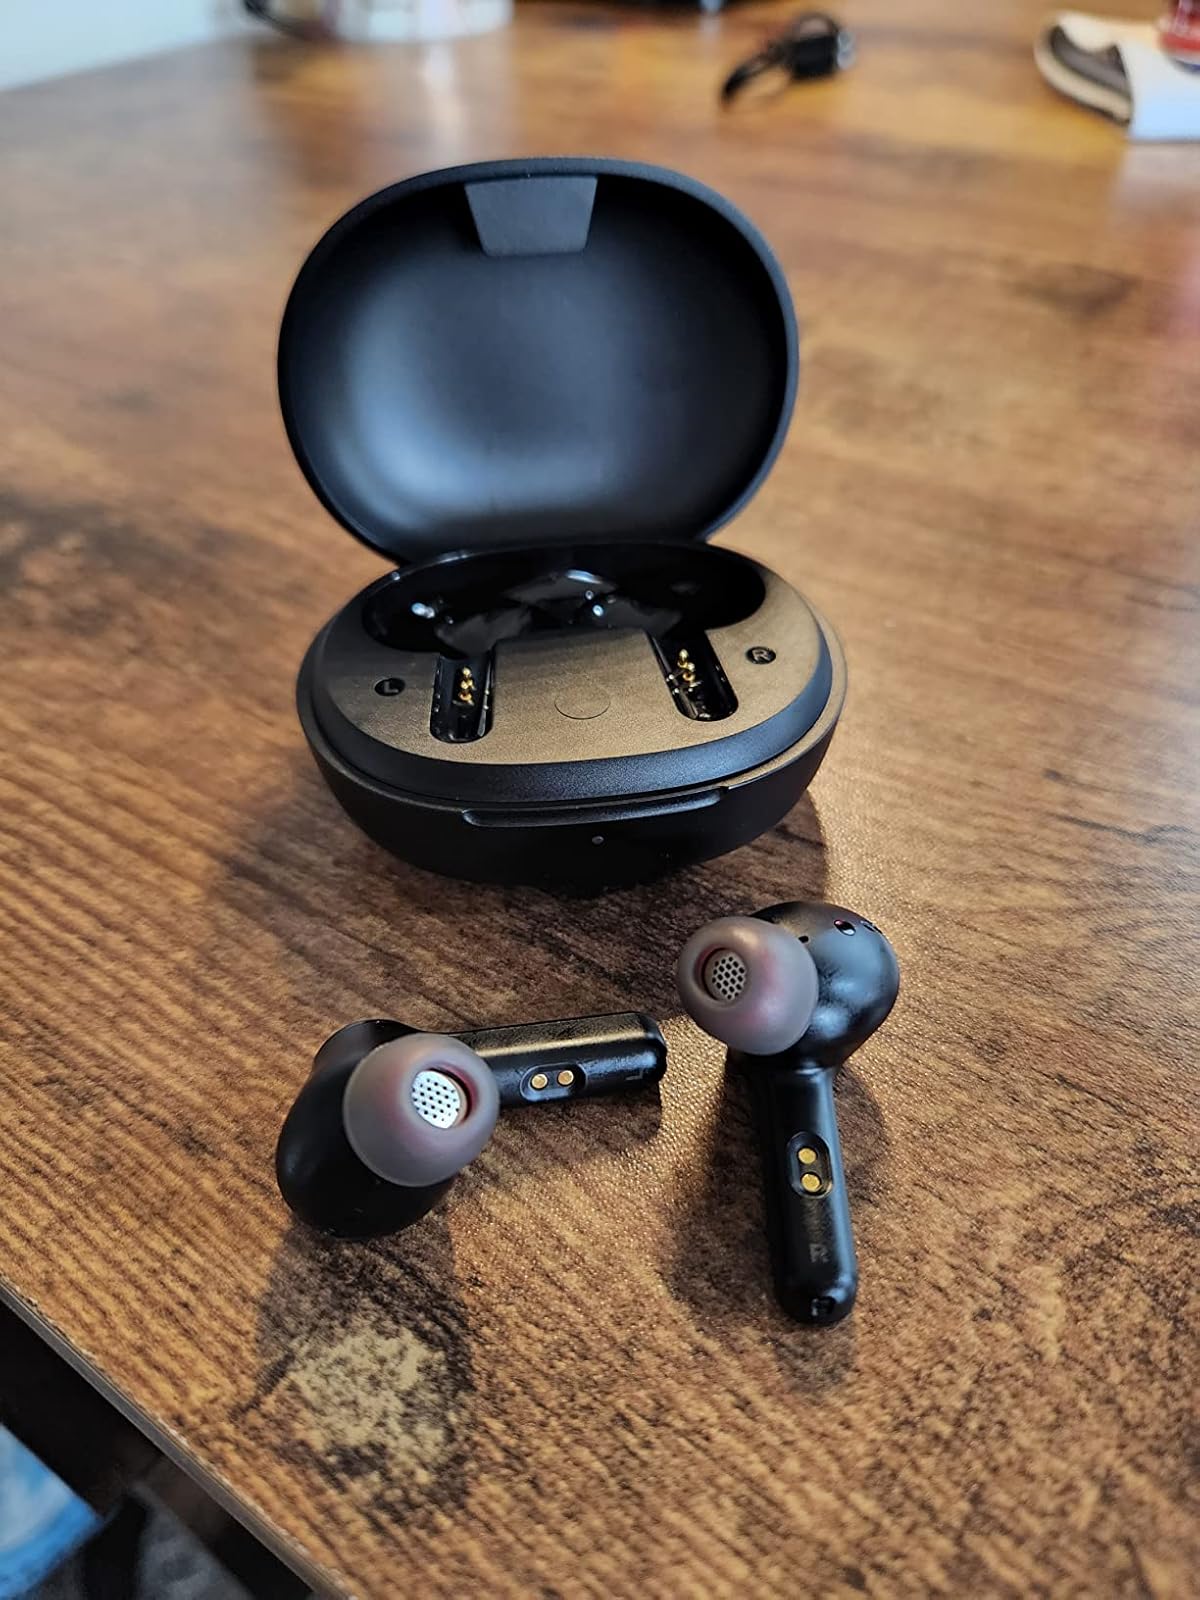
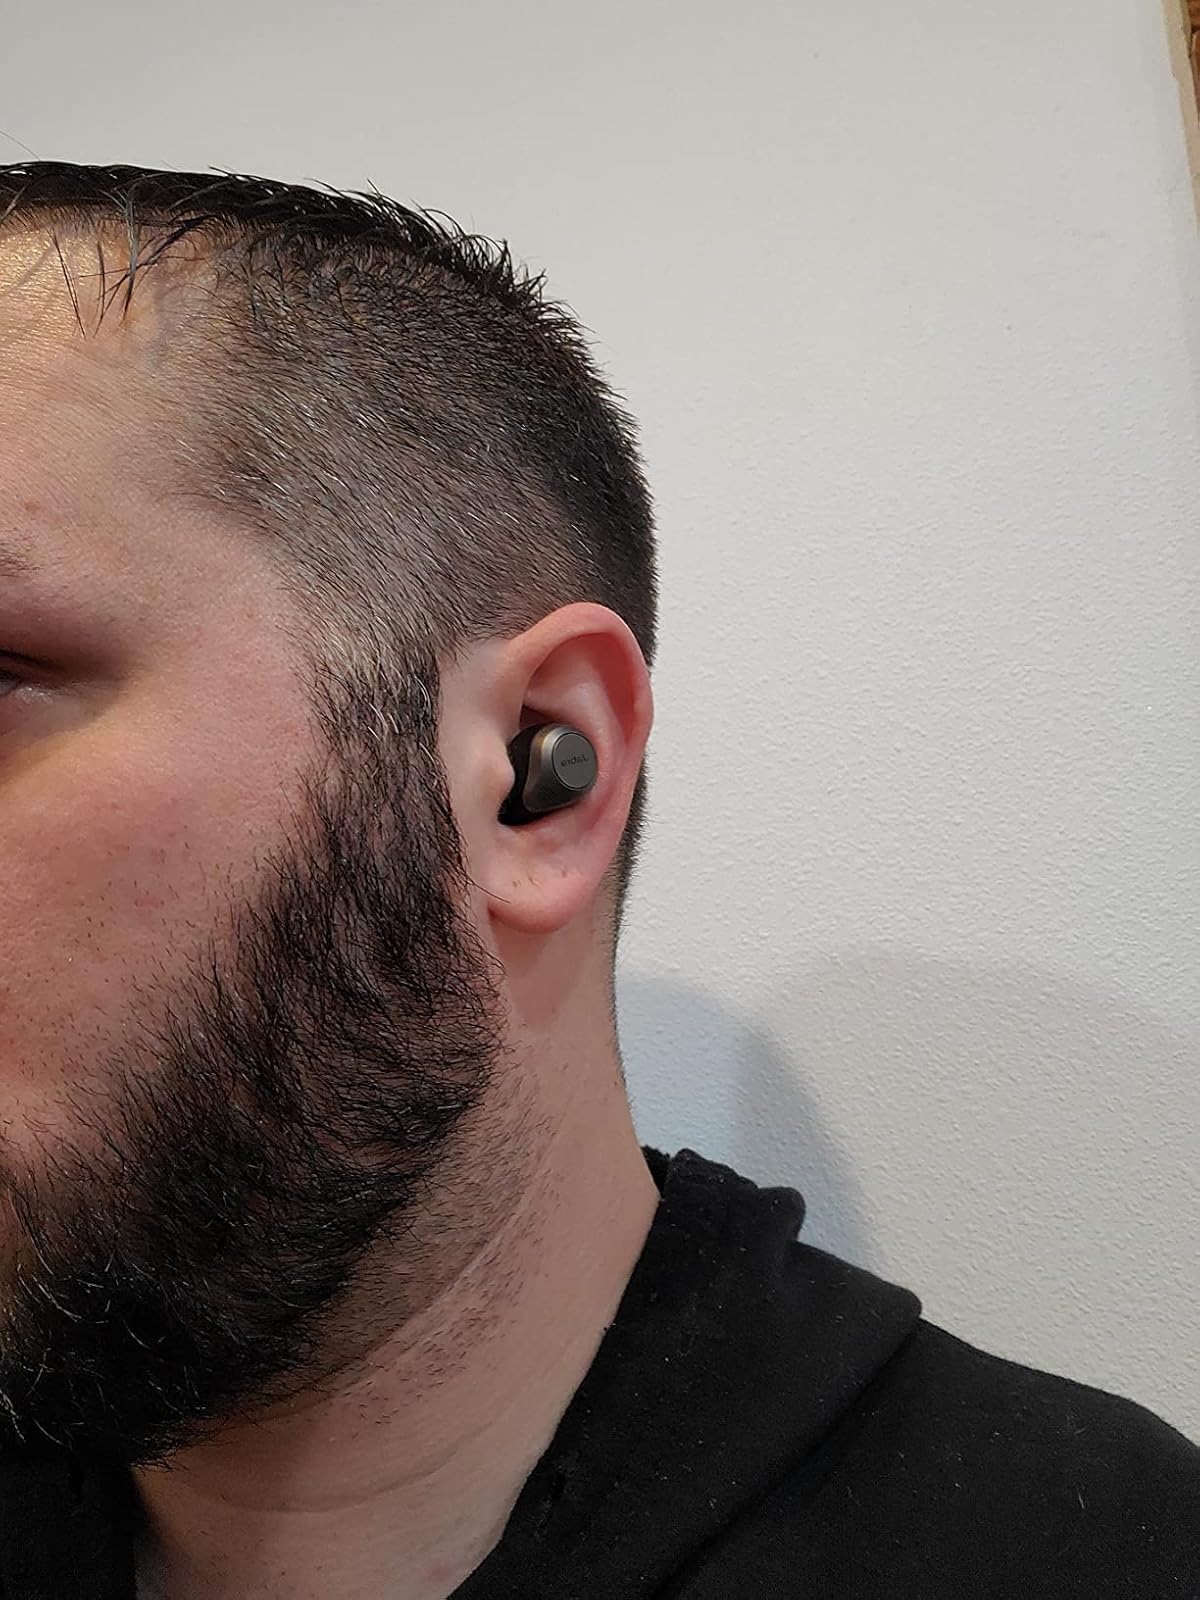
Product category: earbuds
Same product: no